Josquin des Prez

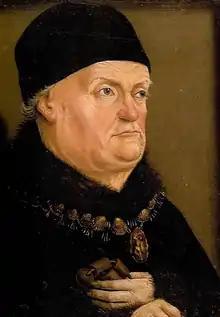
René of Anjou, Josquin's first known employer

The first firm record of Josquin's employment is from 19 April 1477 when he was a singer in the chapel of René of Anjou, in Aix-en-Provence. Other evidence may place him in Aix as early as 1475. Josquin remained there until at least 1478, after which his name disappears from historical records for five years. He may have remained in René's service, joining his other singers to serve Louis XI, who sent them to the Sainte-Chapelle of Paris. A further connection to Louis XI may perhaps be inferred from Josquin's early motet "Misericordias Domini in aeternum cantabo", which could have been a musical tribute to the king, since it ends with the phrase "In te Domine speravi, non confundar in aeternum", words from Psalm 30:2 that Louis commissioned Jean Bourdichon to write on 50 scrolls in the Château de Plessis-lez-Tours. A less accepted theory for Josquin's activities between 1478 and 1483 is that he had already entered the household of his future employer Ascanio Sforza in 1480. In that case, Josquin would have been with Ascanio in Ferrara and might have written his "Missa Hercules Dux Ferrariae" at this time for Ercole d'Este. Around this period the "Casanatense chansonnier" was collected in Ferrara, which includes six chansons by Josquin, "Adieu mes amours", "En l'ombre d'ung buissonet", "Et trop penser", "Ile fantazies de Joskin", "Que vous ma dame" and "Une mousque de Biscaye". "Adieu mes amours" and "Que vous ma dame" are thought to have been particularly popular, given their wide dissemination in later sources.